Mount Stenhouse

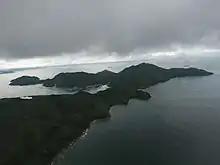
Mount Stenhouse is to the right of Sok Kwu Wan Village. Taken in August 2016.

It is probably named after Humphrey Fleming Senhouse, but acquired a misspelling over time.